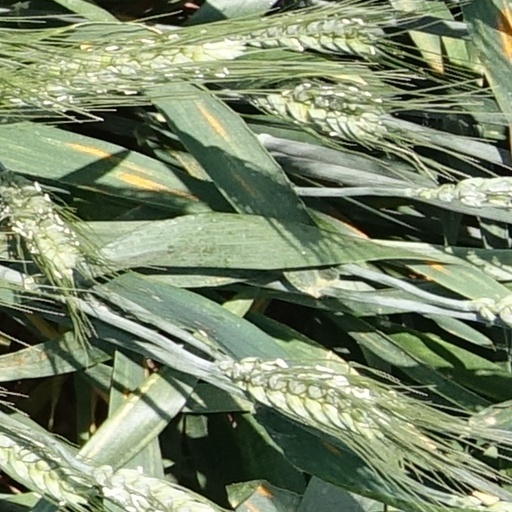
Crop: wheat